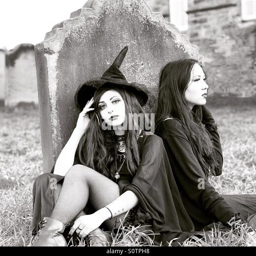
girls dressed in costume for the goth weekend